2012 Grand Prix of Mosport

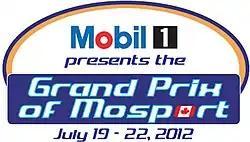

The 2012 Mobil 1 presents the Grand Prix of Mosport was a multi-class sports car and GT motor race held at Canadian Tire Motorsport Park in Ontario, Canada on July 22, 2012. It was the fifth round of the 2012 American Le Mans Series season and the 30th Grand Prix of Mosport. The race was held a two-hour and 45 minute time period, during which 117 laps of the 3.9 kilometre circuit were completed for a race distance of 463 kilometres.